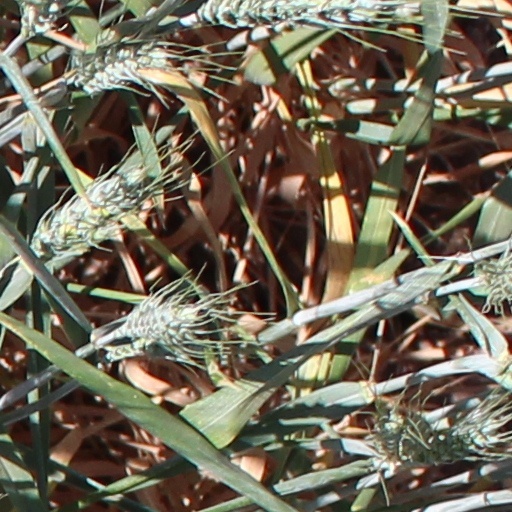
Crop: wheat